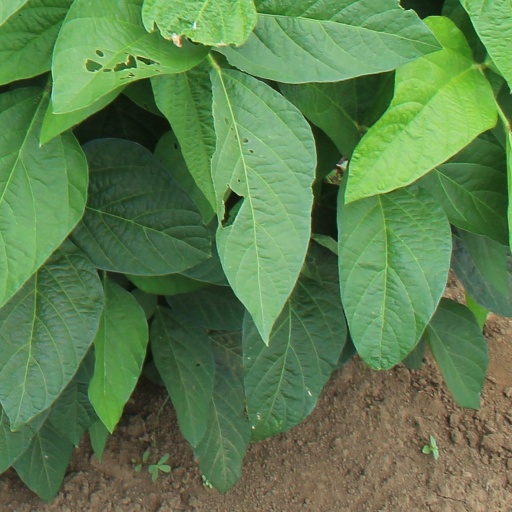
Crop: soybean